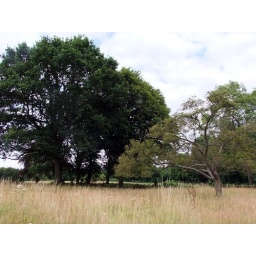
grass very yellow due to hot summer in England !!